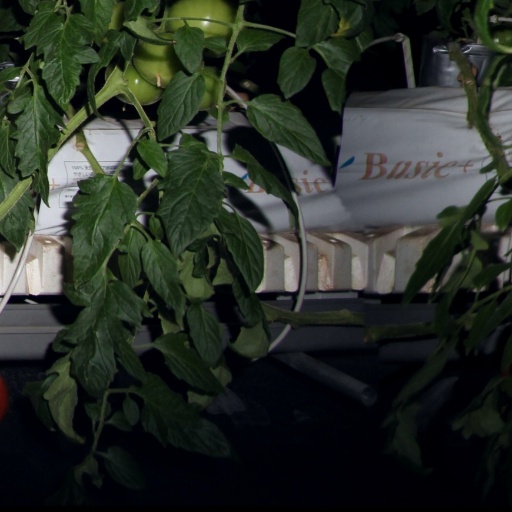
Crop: tomato